Calf House

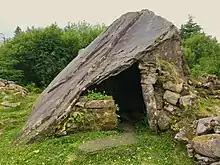
Calf House in 2017

The Calf House or Druid's Altar is a portal tomb or dolmen in Burren Forest, County Cavan, Ireland. It dates from Neolithic times. It is located close to the Giant's Leap wedge tomb.